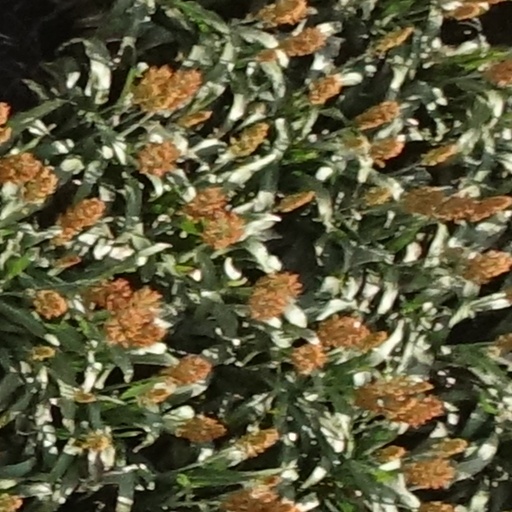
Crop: sorghum